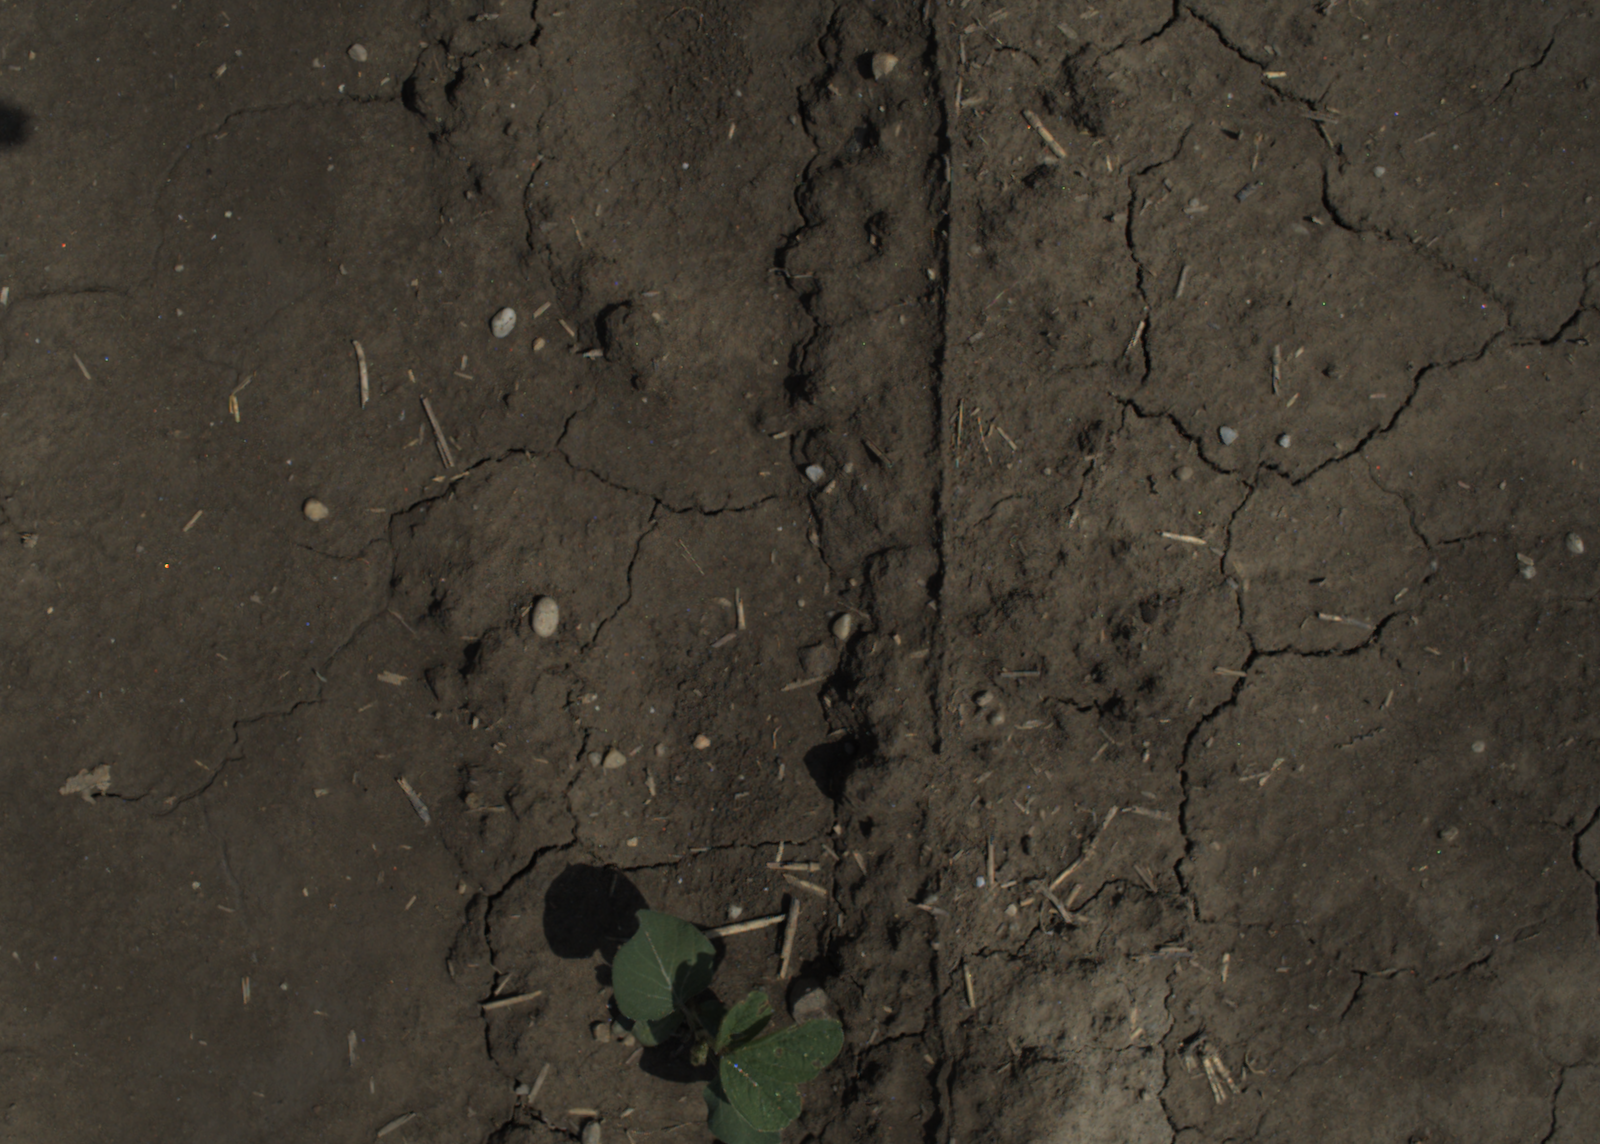
Capture date: 29.06.2021 11:23:27
Weather: sunny
Wind: strong
Seeding date: 08.06.2021
Plant canopy height (mm): 962